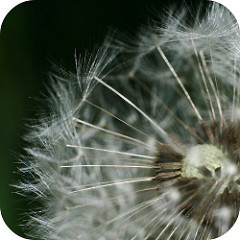
Flower: dandelion